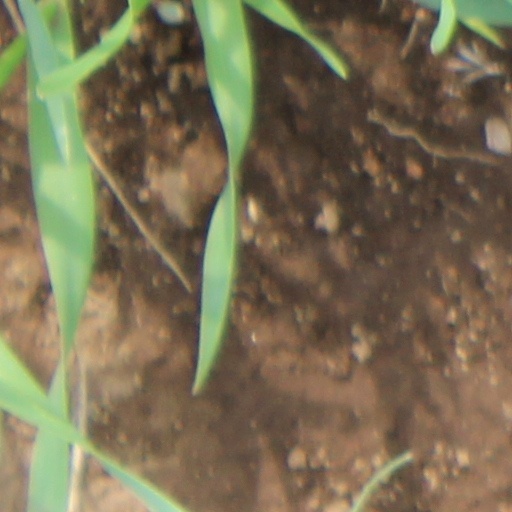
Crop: wheat